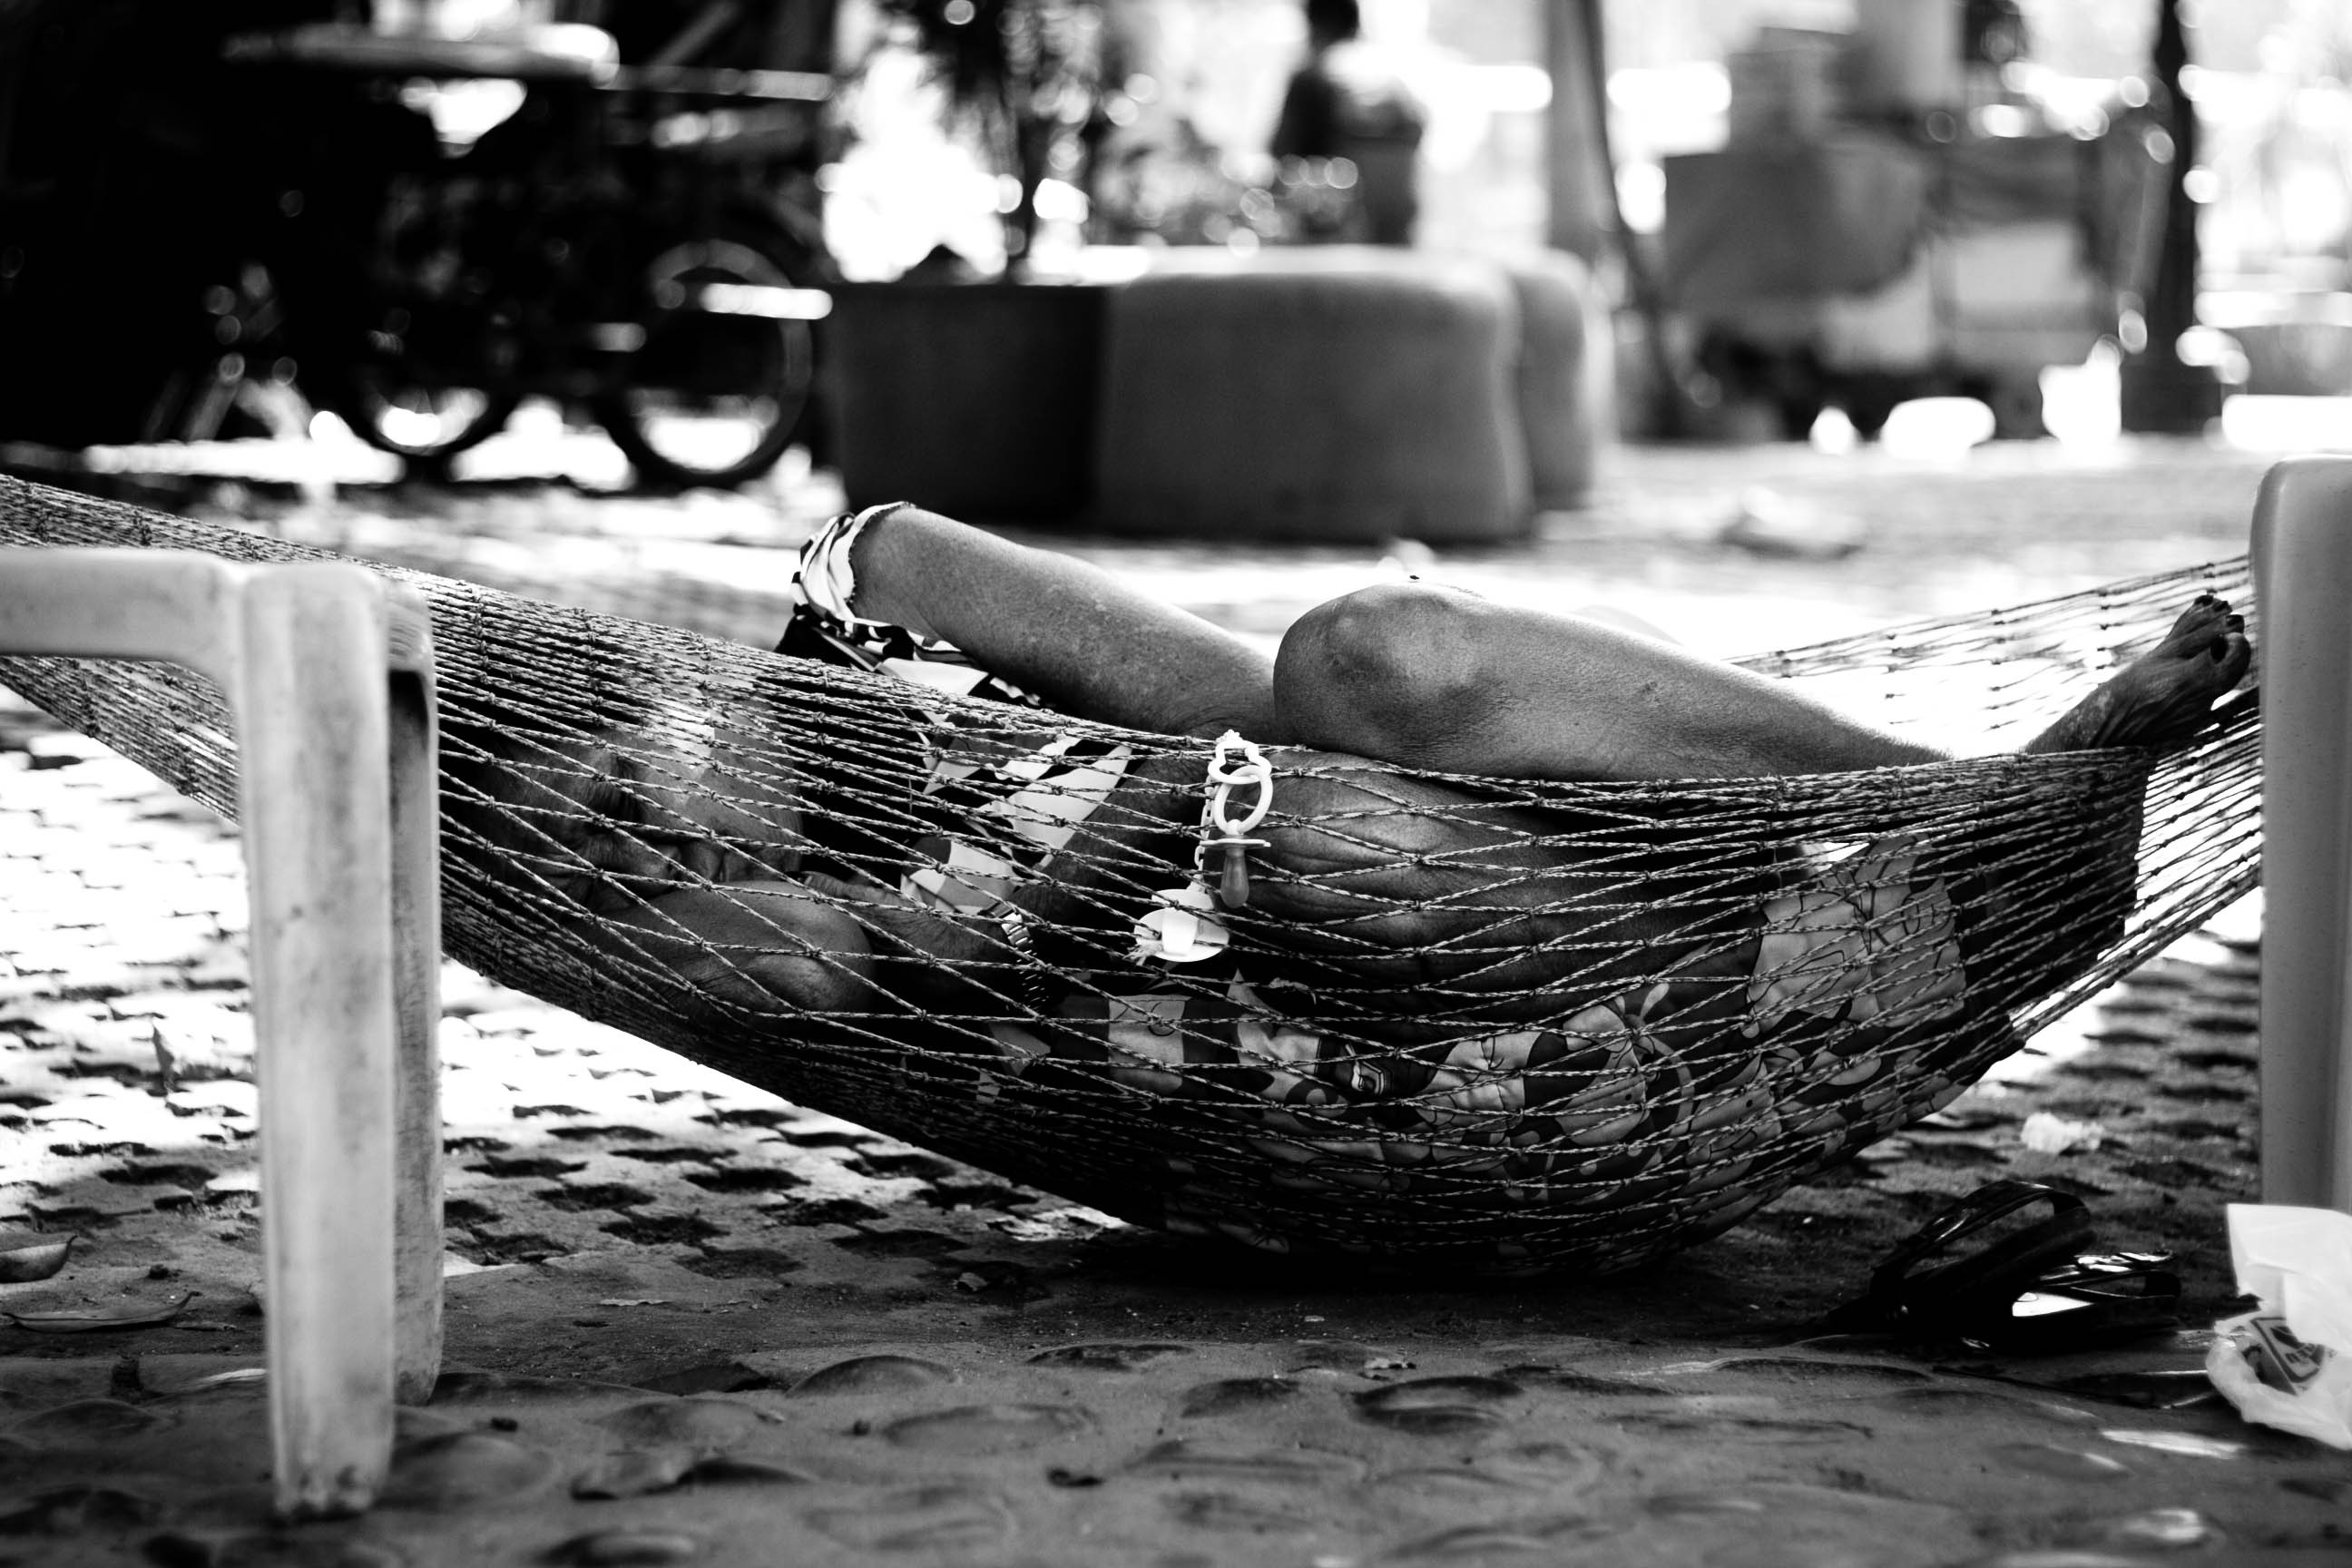
person, black and white, woman, white, street, photography, spring, sleeping, color, sitting, black, monochrome, hammock, photograph, image, shape, monochrome photography, street photograpy